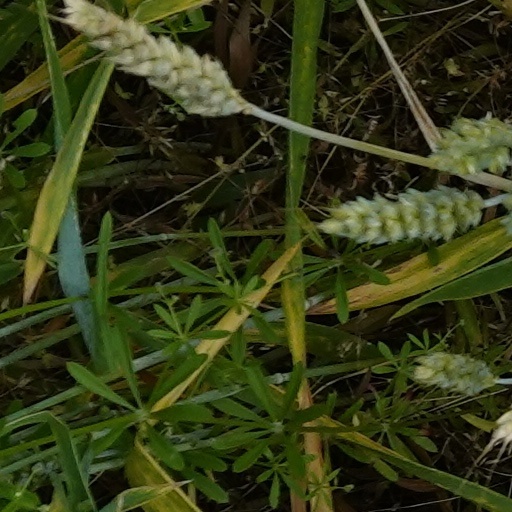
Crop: wheat